The Private Life of Helen of Troy (book)

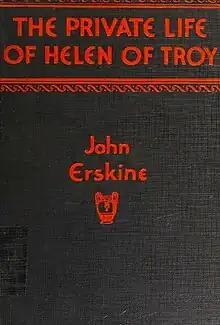
Cover of the 1925 edition

The Private Life of Helen of Troy by John Erskine was a novel published in 1925 by Bobbs Merrill. It was the best-selling work of American fiction in 1926, according to the "Publishers' Weekly". The book was adapted from the Greek legend of Helen of Troy and follows the famous woman's life after the burning of Troy.